Deer Park, Wisconsin

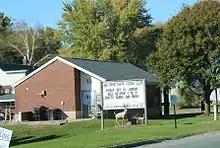
Post office

Deer Park was founded in 1876. The village was named after an early nature preserve for deer near the town site. A post office has been in operation in Deer Park since 1876.